13 Black Cats

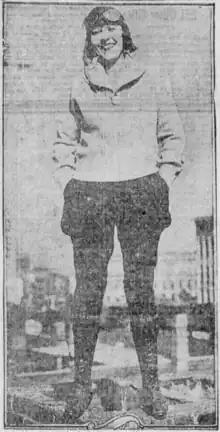
Gladys Ingle in 1923

Members of the group were supposed to have a name that was 13 letters long; some of those who did not satisfy this requirement acquired nicknames. Membership varied, but included the following: